Poplar River First Nation

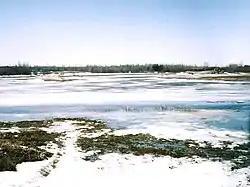
Spring thaw of Poplar River looking west

Northern, or The North West Company, is the largest business selling general merchandise ranging from household goods, food, petroleum products, electronics, clothing and more. Its predecessor was Hudson's Bay Company. The costs of goods in this community are higher than the Canadian average due to having to ship products via airplane, barge (during the summer months) or truck (during the winter months) from the main distribution outlets in Selkirk or Winnipeg, which are hundreds of kilometres south.